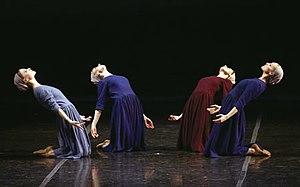
Le Ballet de Boston est une compagnie professionnelle américaine de ballet classique basée à Boston, au Massachusetts.